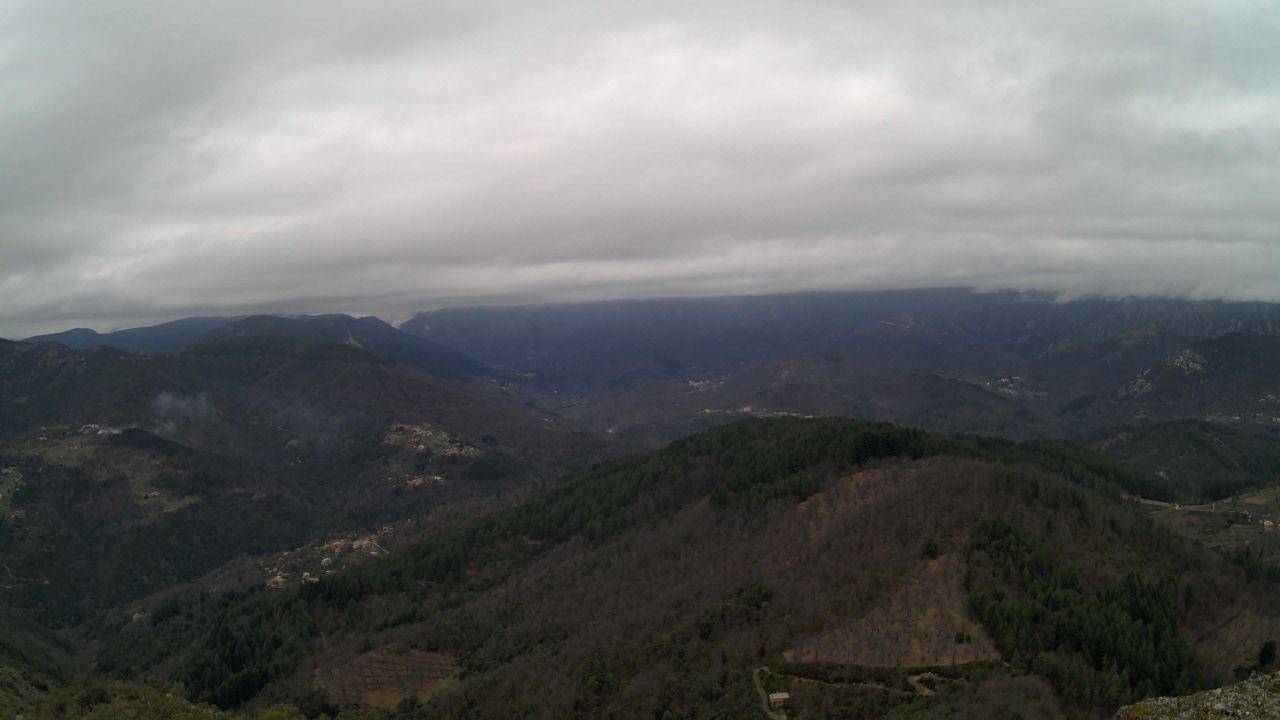
Fire: no
Smoke: yes